Reginald Owen

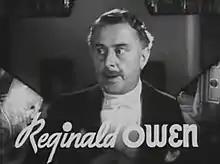
Owen in the trailer for "The Great Ziegfeld" (1936)

John Reginald Owen (5 August 1887 – 5 November 1972) was a British actor, known for his many roles in British and American films and television programmes.